Jacques Sébastien Leclerc

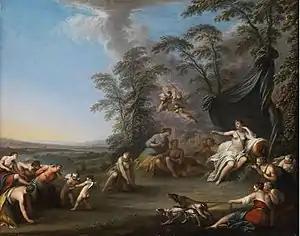
"Diana Has the Satyr Punished"

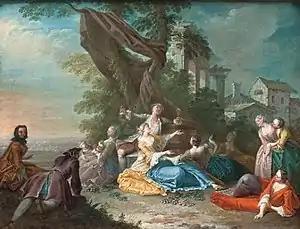
"Garden Party"

Jacques Sébastien Leclerc, or Le Clerc, known as Leclerc des Gobelins (c. 1734 – 17 May 1785) was a French painter; known for mythological and genre scenes.